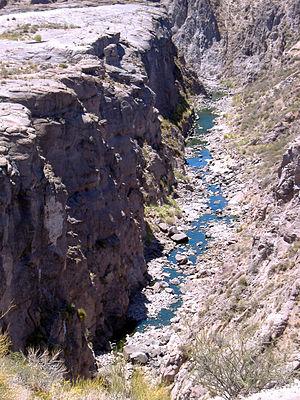
La rivière Atuel, en espagnol, Río Atuel, est un affluent du Río Desaguadero en Argentine. Il prend sa source dans le lac Atuel, en espagnol, Lago Atuel, traverse le sud de la province de Mendoza avant d'attteindre la province de La Pampa, où il se jette dans le Río Desaguadero.
La province de Mendoza est une province de l'Argentine située à l'ouest du pays. Elle est limitrophe de la province de San Juan au nord, de San Luis à l'est, de La Pampa et Neuquén au sud et du Chili à l'ouest. Elle est typiquement une province andine. Avec les provinces de San Juan et de San Luis, la province de Mendoza fait partie de la région de Cuyo.